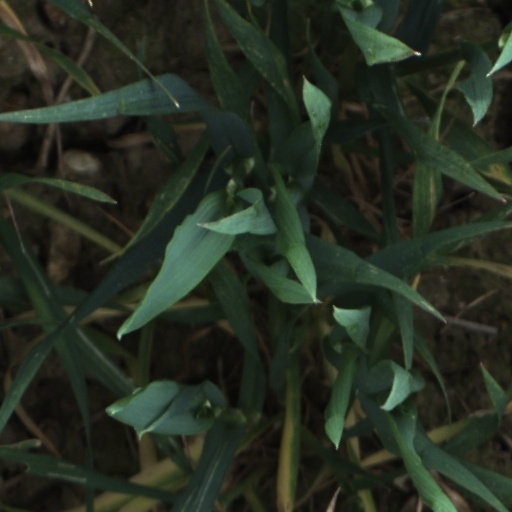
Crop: wheat